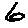
Label: 6